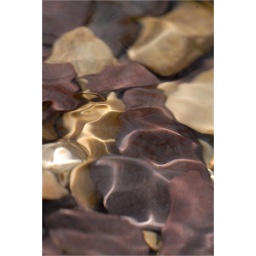
Water running over the stones